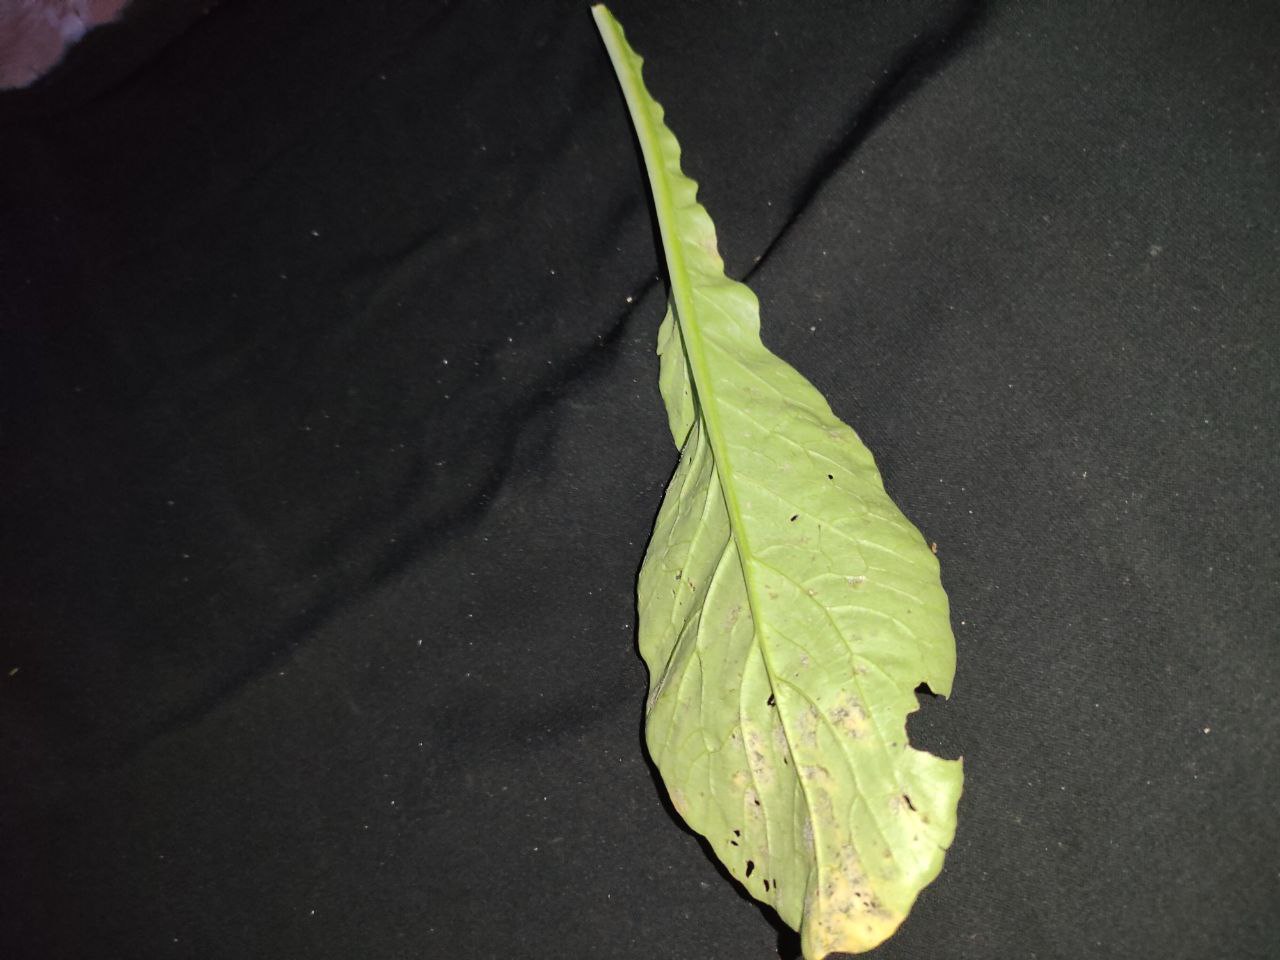
Label: Downey mildew